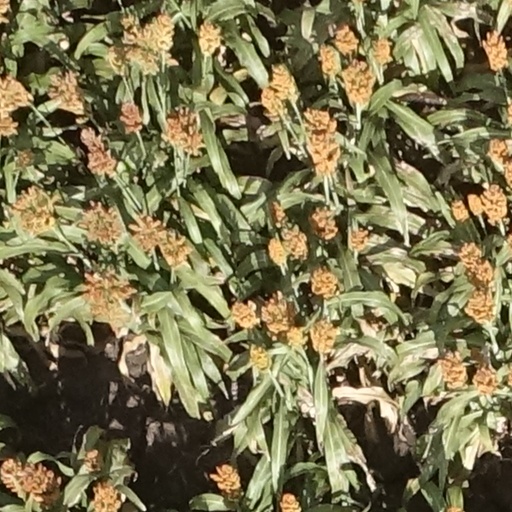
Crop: sorghum